Brisbane Road

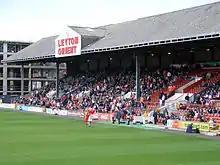
East Stand

The East Stand, previously used as the main stand, is the oldest current stand at Brisbane Road. The club bought it from Mitcham Stadium in 1955 to replace the small existing stand, which could hold 500 people. The East Stand initially provided covered seating for 2,600 spectators and was expanded to 3,500 in 1962.